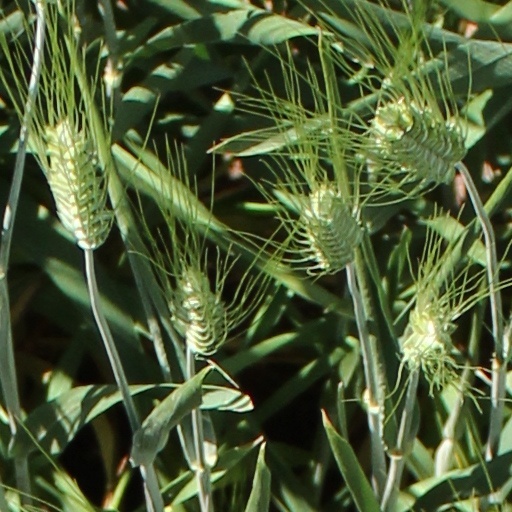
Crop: wheat